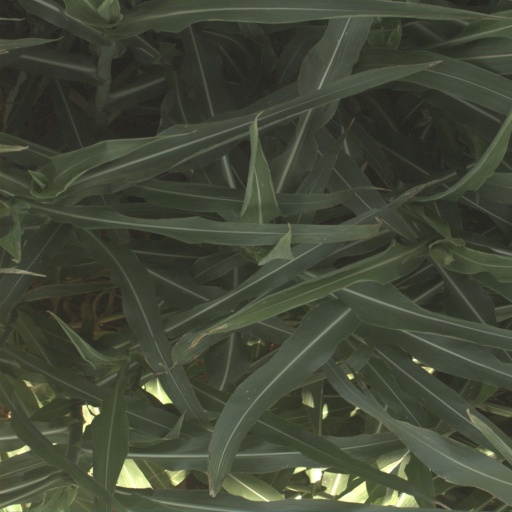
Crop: sorghum